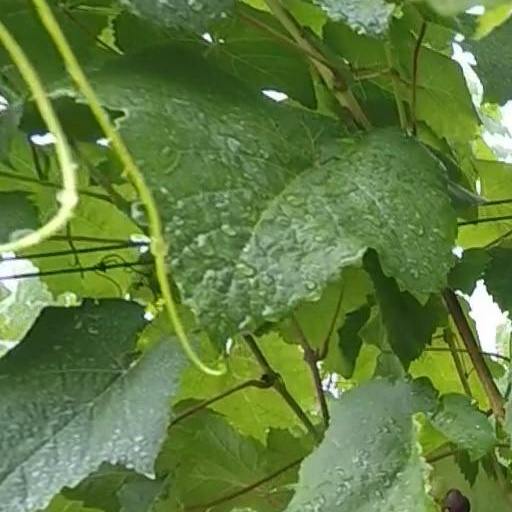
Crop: grape